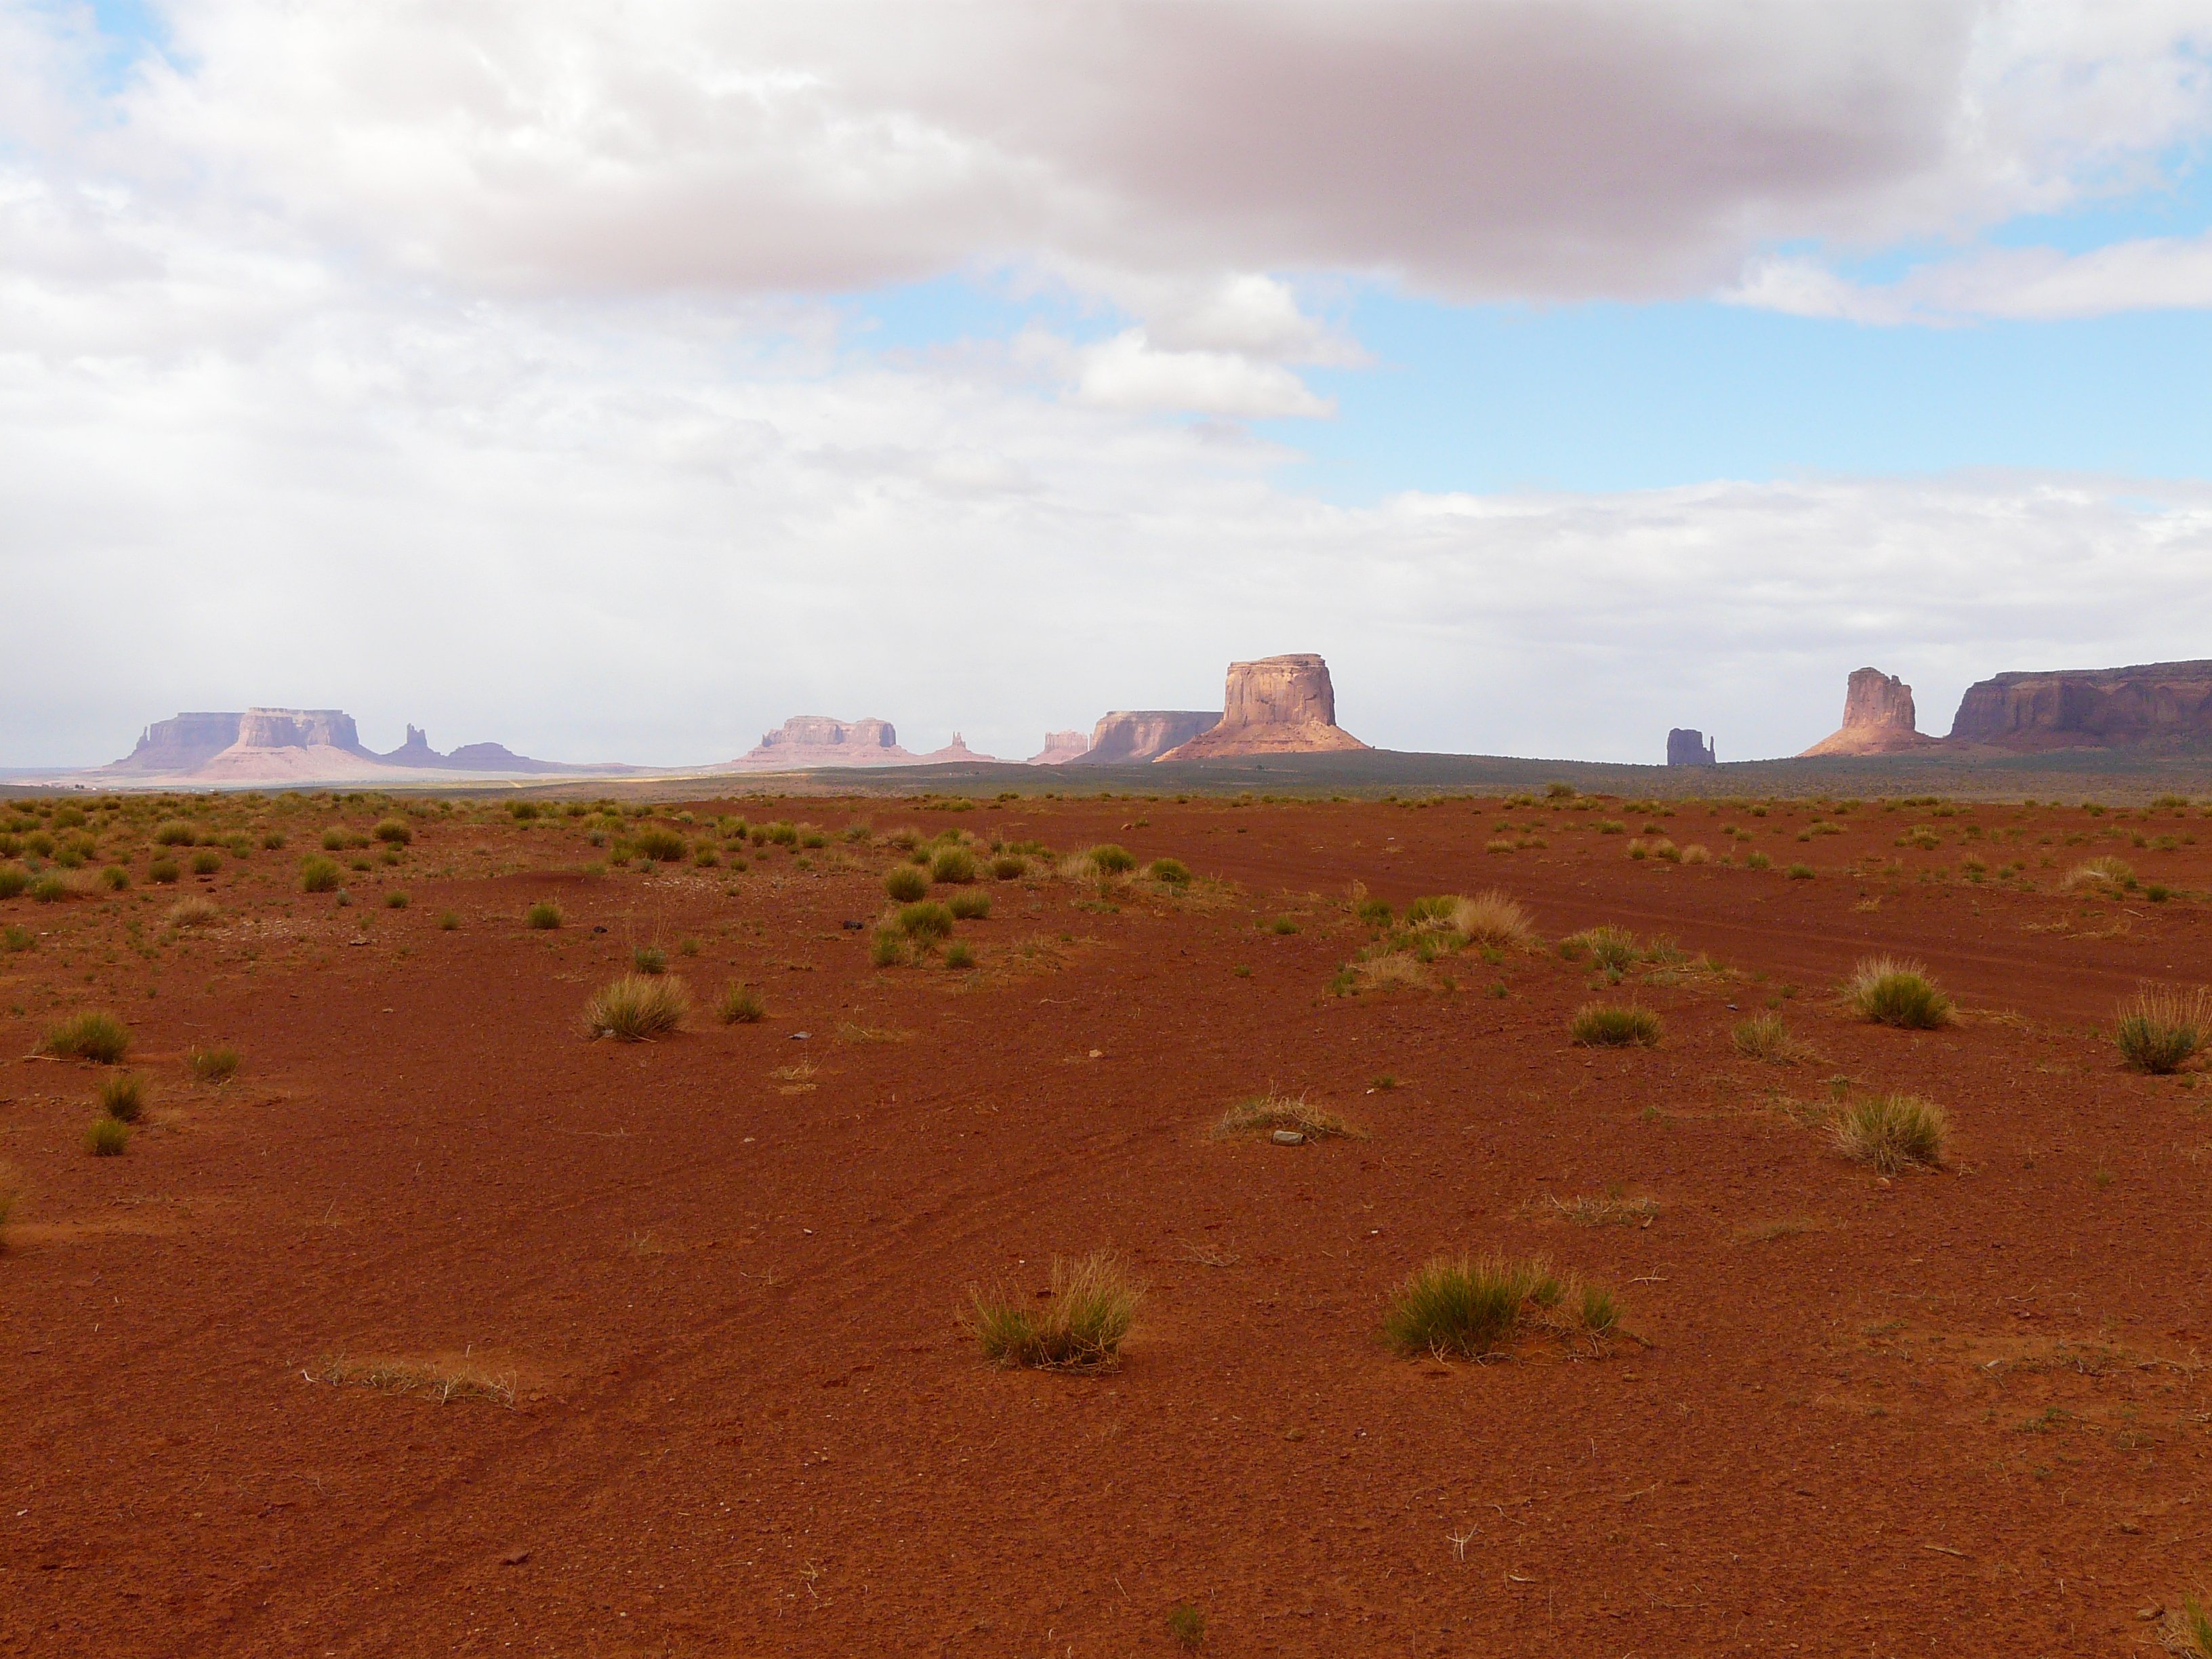
landscape, sand, horizon, wilderness, mountain, sky, field, prairie, hill, desert, valley, usa, soil, terrain, savanna, plain, arizona, grassland, badlands, plateau, wide, habitat, ecosystem, far, sahara, butte, infinite, screenshot, steppe, monument valley, natural environment, geographical feature, aeolian landform, ecoregion, kayenta